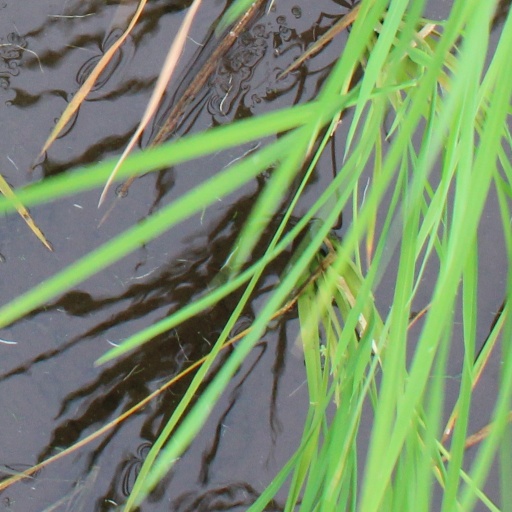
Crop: rice